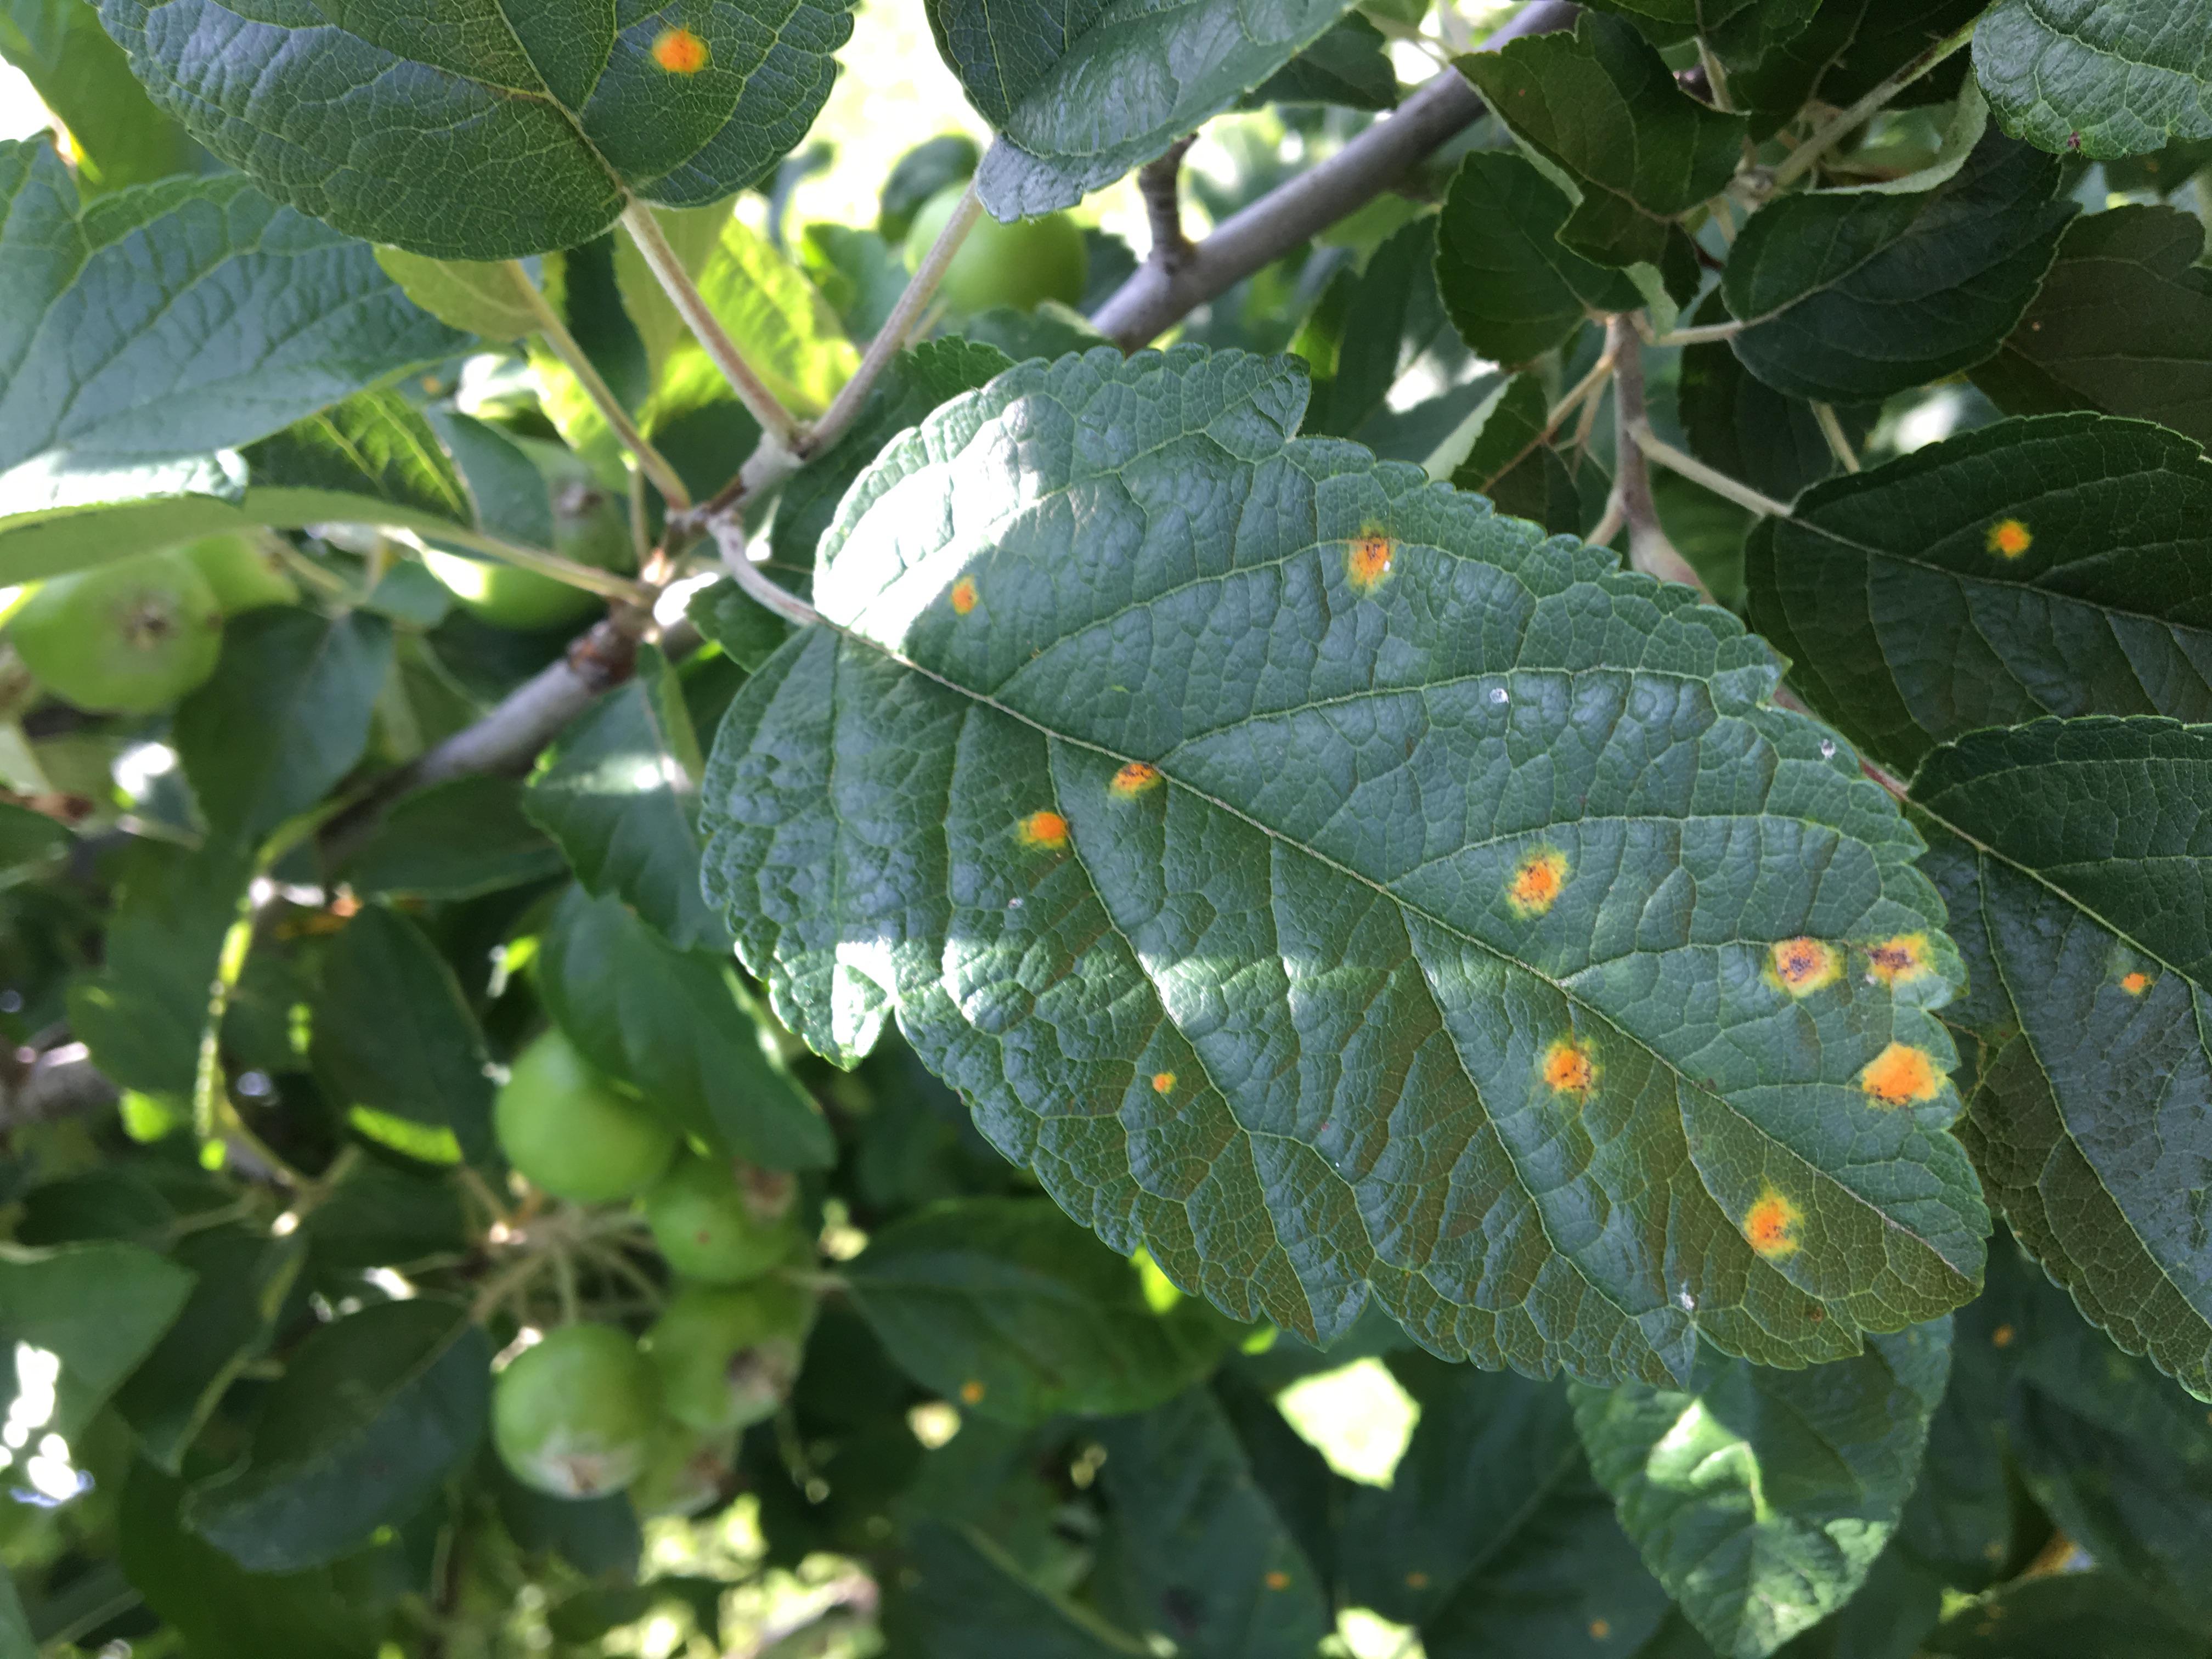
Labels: rust